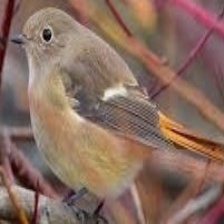
Species: DAURIAN REDSTART
Scientific name: PHOENICURUS AUROREUS